Second Battle of Oituz

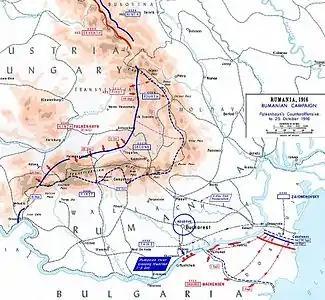
Military operations in Romania, September-October 1916

The First Battle of Oituz was part of the defense of the passes of the Carpathian Mountains by the Romanian Army. It lasted from late September to the beginning of October, and had three main objectives: stopping the offensive on the Transylvanian front, consolidating a defensive position in the Carpathians and allowing for an eventual resumption of the offensive by the Romanian forces.